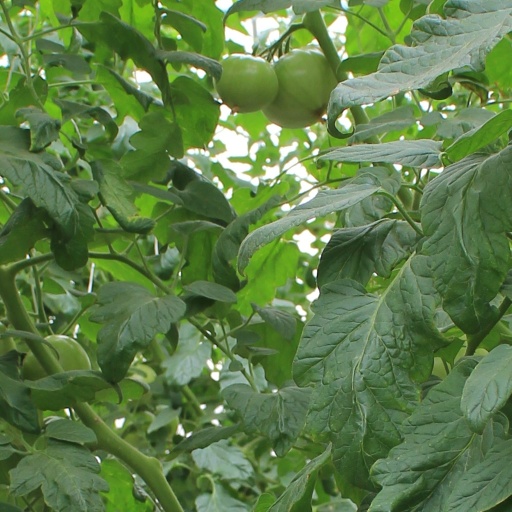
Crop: tomato